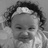
Emotion: sad